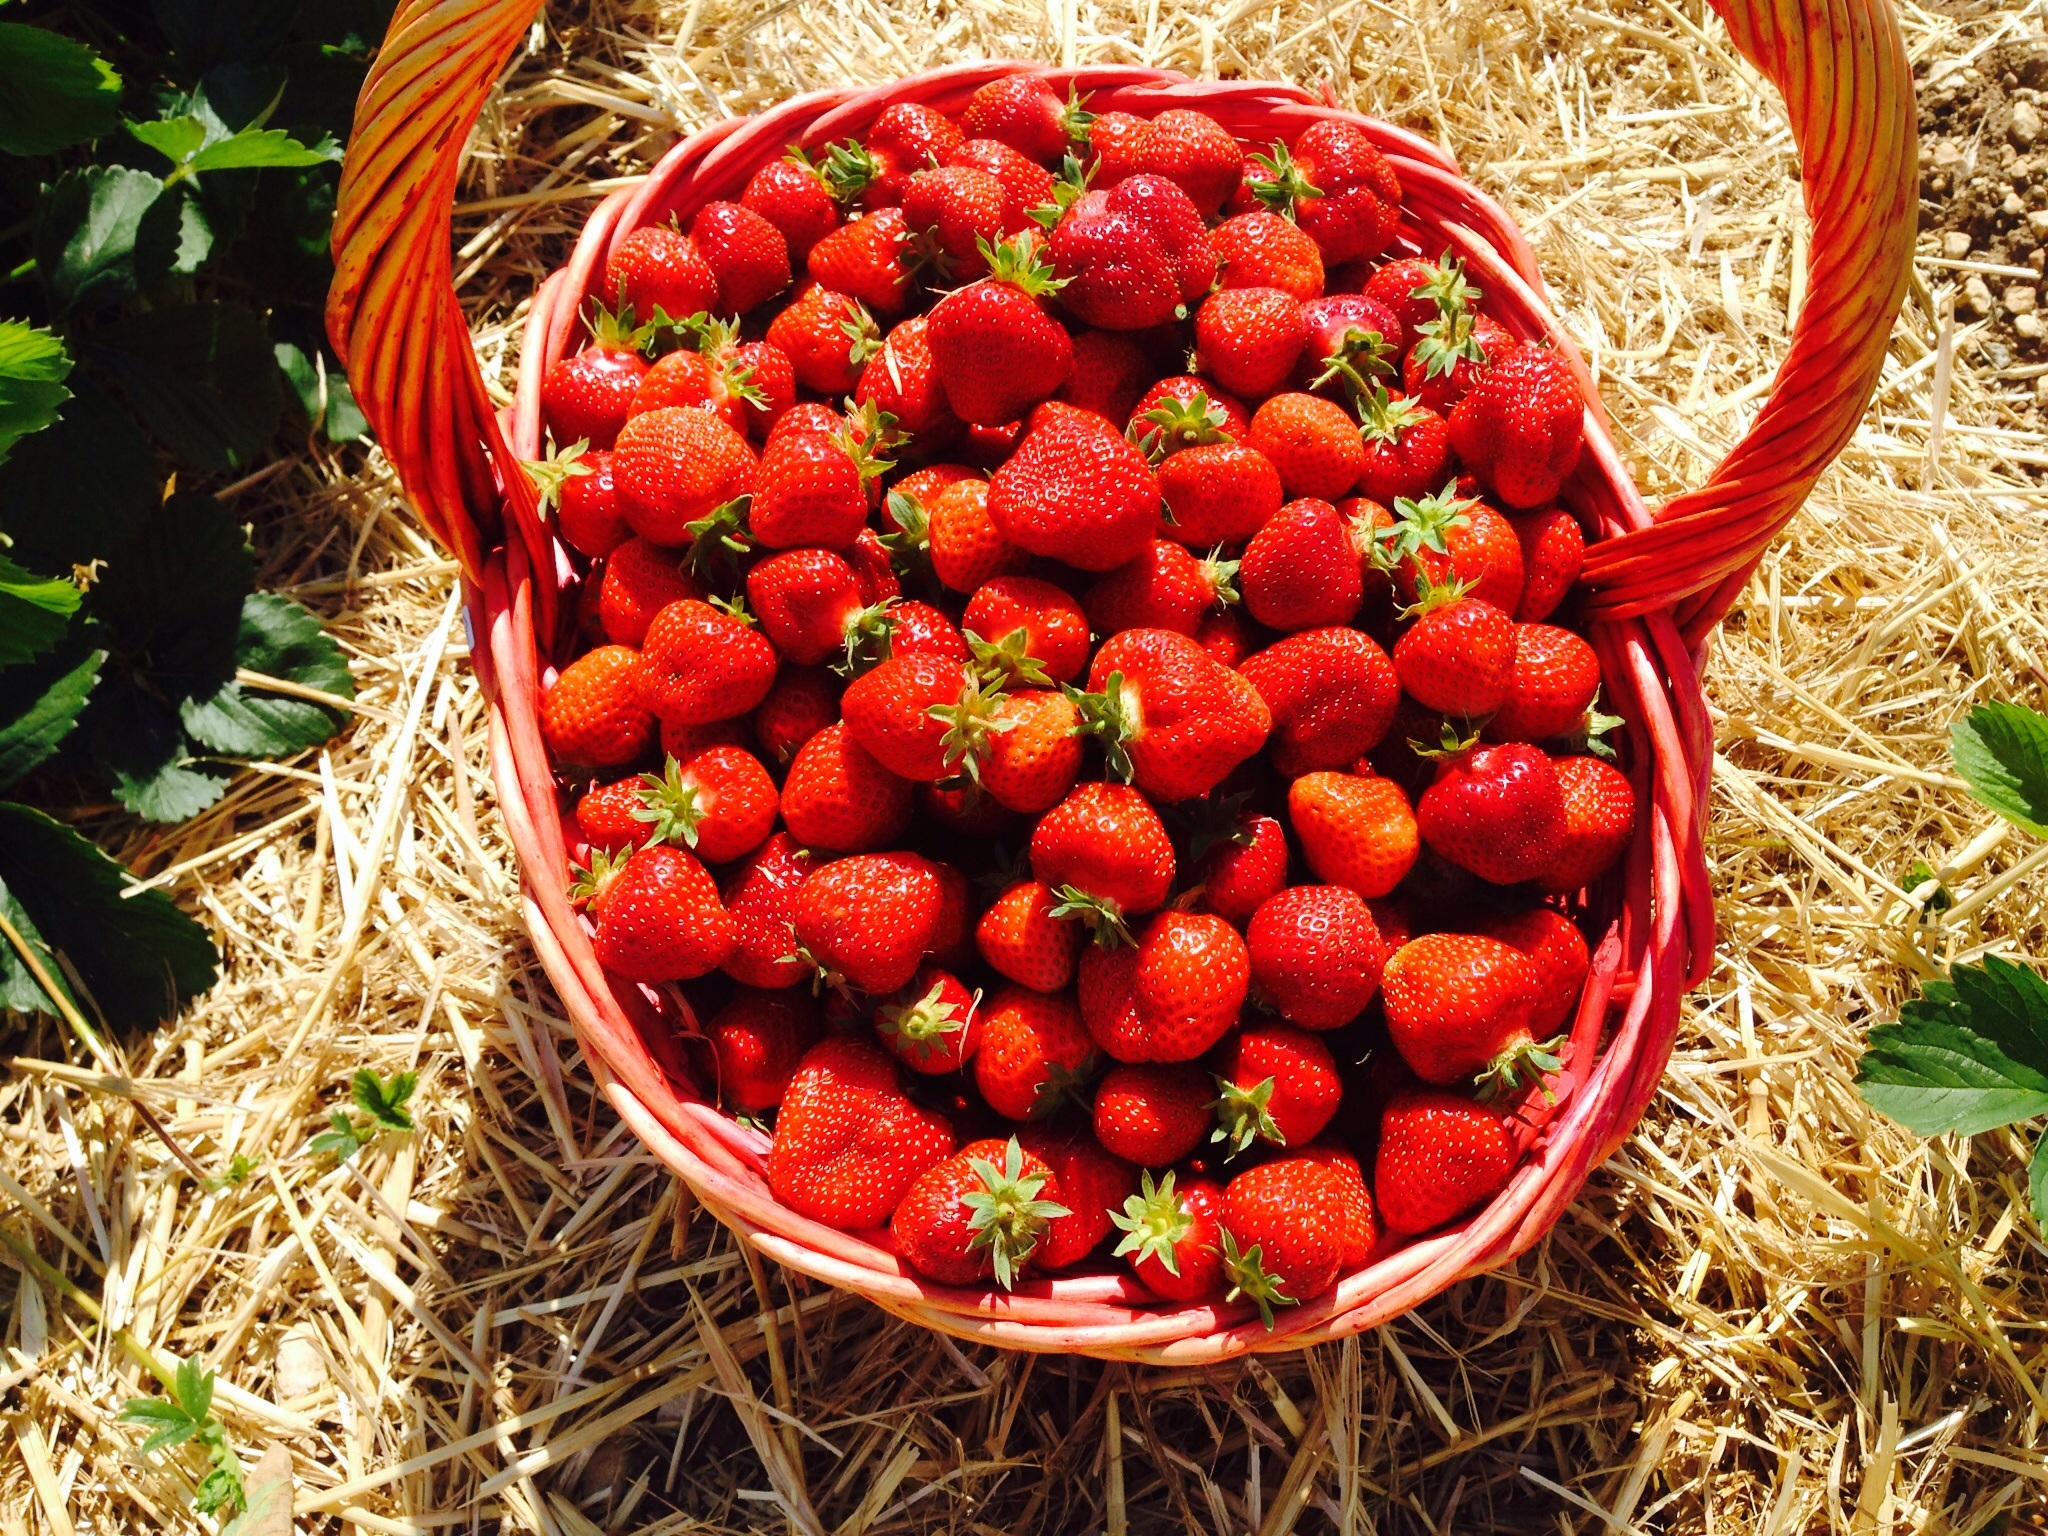
plant, fruit, food, red, produce, vegetable, basket, eat, tomato, fruits, strawberries, rose hip, flowering plant, land plant